The Byrds

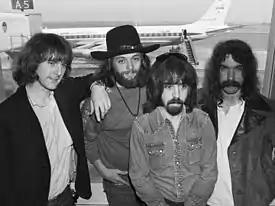
The Byrds in 1970, L to R: McGuinn, Skip Battin, Clarence White, Gene Parsons; the most stable and longest-lived of any Byrds line-up.

The Byrds' second album, "Turn! Turn! Turn!", was released in December 1965 and while it received a mostly positive reception, critical consensus deemed it to be inferior to the band's debut. Irrespective of the critics' opinions, the album was a commercial success, peaking at number 17 on the U.S. charts and number 11 in the UK. Author Scott Schinder has stated that "Turn! Turn! Turn!", along with "Mr. Tambourine Man", served to establish the Byrds as one of rock music's most important creative forces, on a par with the Beatles, the Beach Boys and the Rolling Stones. Like their debut, the album comprised a mixture of group originals, folk songs, and Bob Dylan covers, all characterized by the group's clear harmonies and McGuinn's distinctive guitar sound. The album featured more of the band's own compositions than its predecessor, with Clark in particular coming to the fore as a songwriter. His songs from this period, including "She Don't Care About Time", "The World Turns All Around Her", and "Set You Free This Time", are widely regarded by critics as among the best of the folk rock genre. The latter song was even chosen for release as a single in January 1966, but its densely worded lyrics, melancholy melody, and ballad-like tempo contributed to it stalling at number 63 on the "Billboard" chart and failing to reach the UK chart altogether.